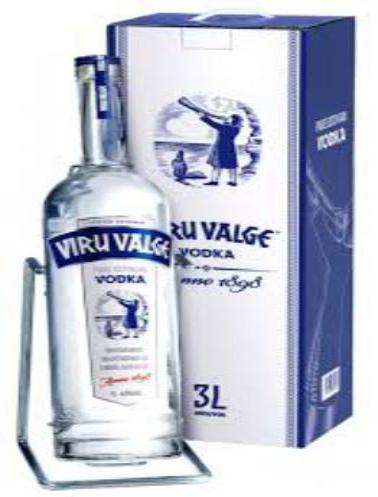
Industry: Food